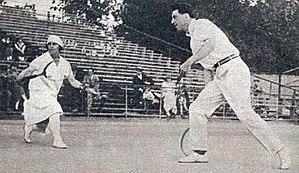
Richard Williams et Hazel Hotchkiss Wightman, victorieux du double mixte aux JO de 1924.
Richard Norris Williams II, plus connu sous le nom de Richard Williams ou Dick Williams est un joueur de tennis américain. Fils de Charles Duane Williams, il survit de justesse, en 1912, au naufrage du Titanic en atteignant une embarcation à moitié immergée dans l'eau gelée. Un médecin va jusqu'à proposer une amputation des jambes au joueur de tennis, qui refuse.
Hazel Virginia Hotchkiss est une joueuse de tennis américaine qui a joué au plus haut niveau de la fin des années 1900 à 1930 environ. Elle est également championne des États-Unis de squash en 1930.